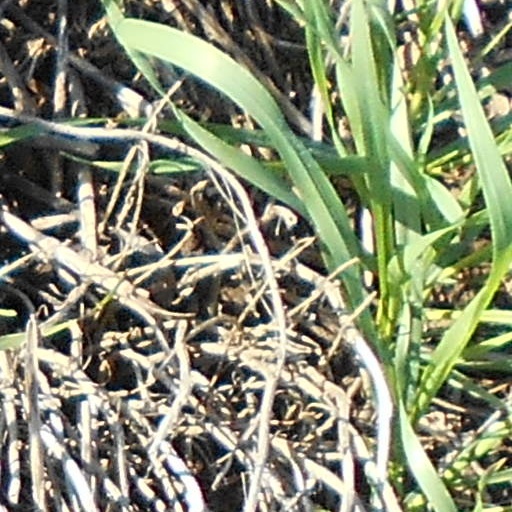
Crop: wheat